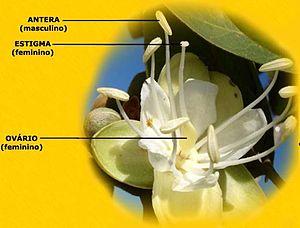
Le courbaril est un arbre tropical d'Amérique du Sud de la famille des Fabacées dont le bois est recherché pour ses qualités mécaniques et exploité. On le trouve sous le nom de jatoba dans de nombreux pays.